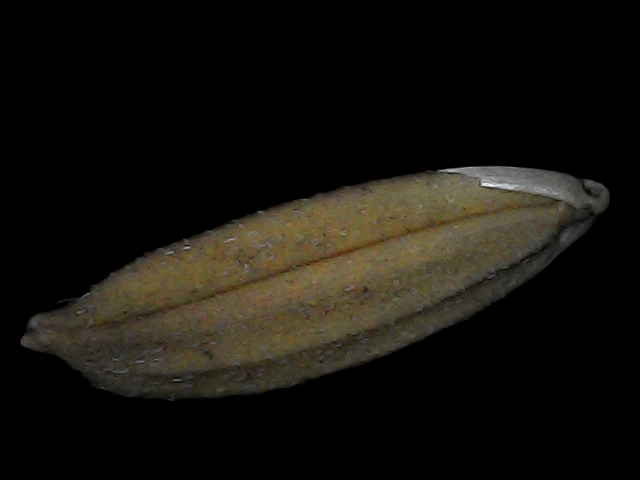
Rice variety: Bd72